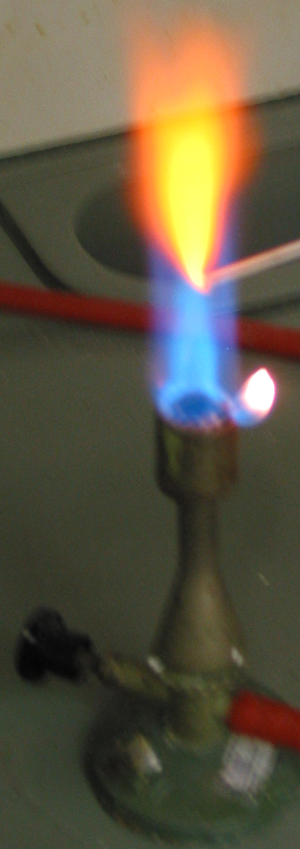
Calcium / Kemiske egenskaber
Calciums karakteristiske orangerøde farve i en flammeprøve.
Calcium er det 20. grundstof i det periodiske system, og har det kemiske symbol Ca: Under normale temperatur- og trykforhold optræder dette jordalkalimetal som et gråligt metal der er blødere end bly.